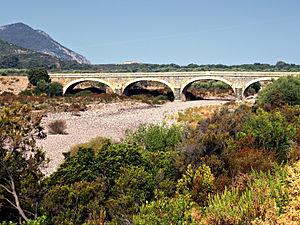
Galéria est une commune française située dans la circonscription départementale de la Haute-Corse et le territoire de la collectivité de Corse.
Les ouvrages de longueur totale supérieure à 100 m du département de la Haute-Corse sont classés ci-après par gestionnaires de voies.